Leonard Wild

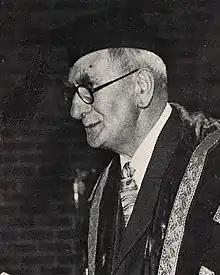
Wild,

Leonard John Wild (28 October 1889 – 23 July 1970) was a New Zealand teacher, agricultural scientist, lecturer, principal, educationalist, and writer.